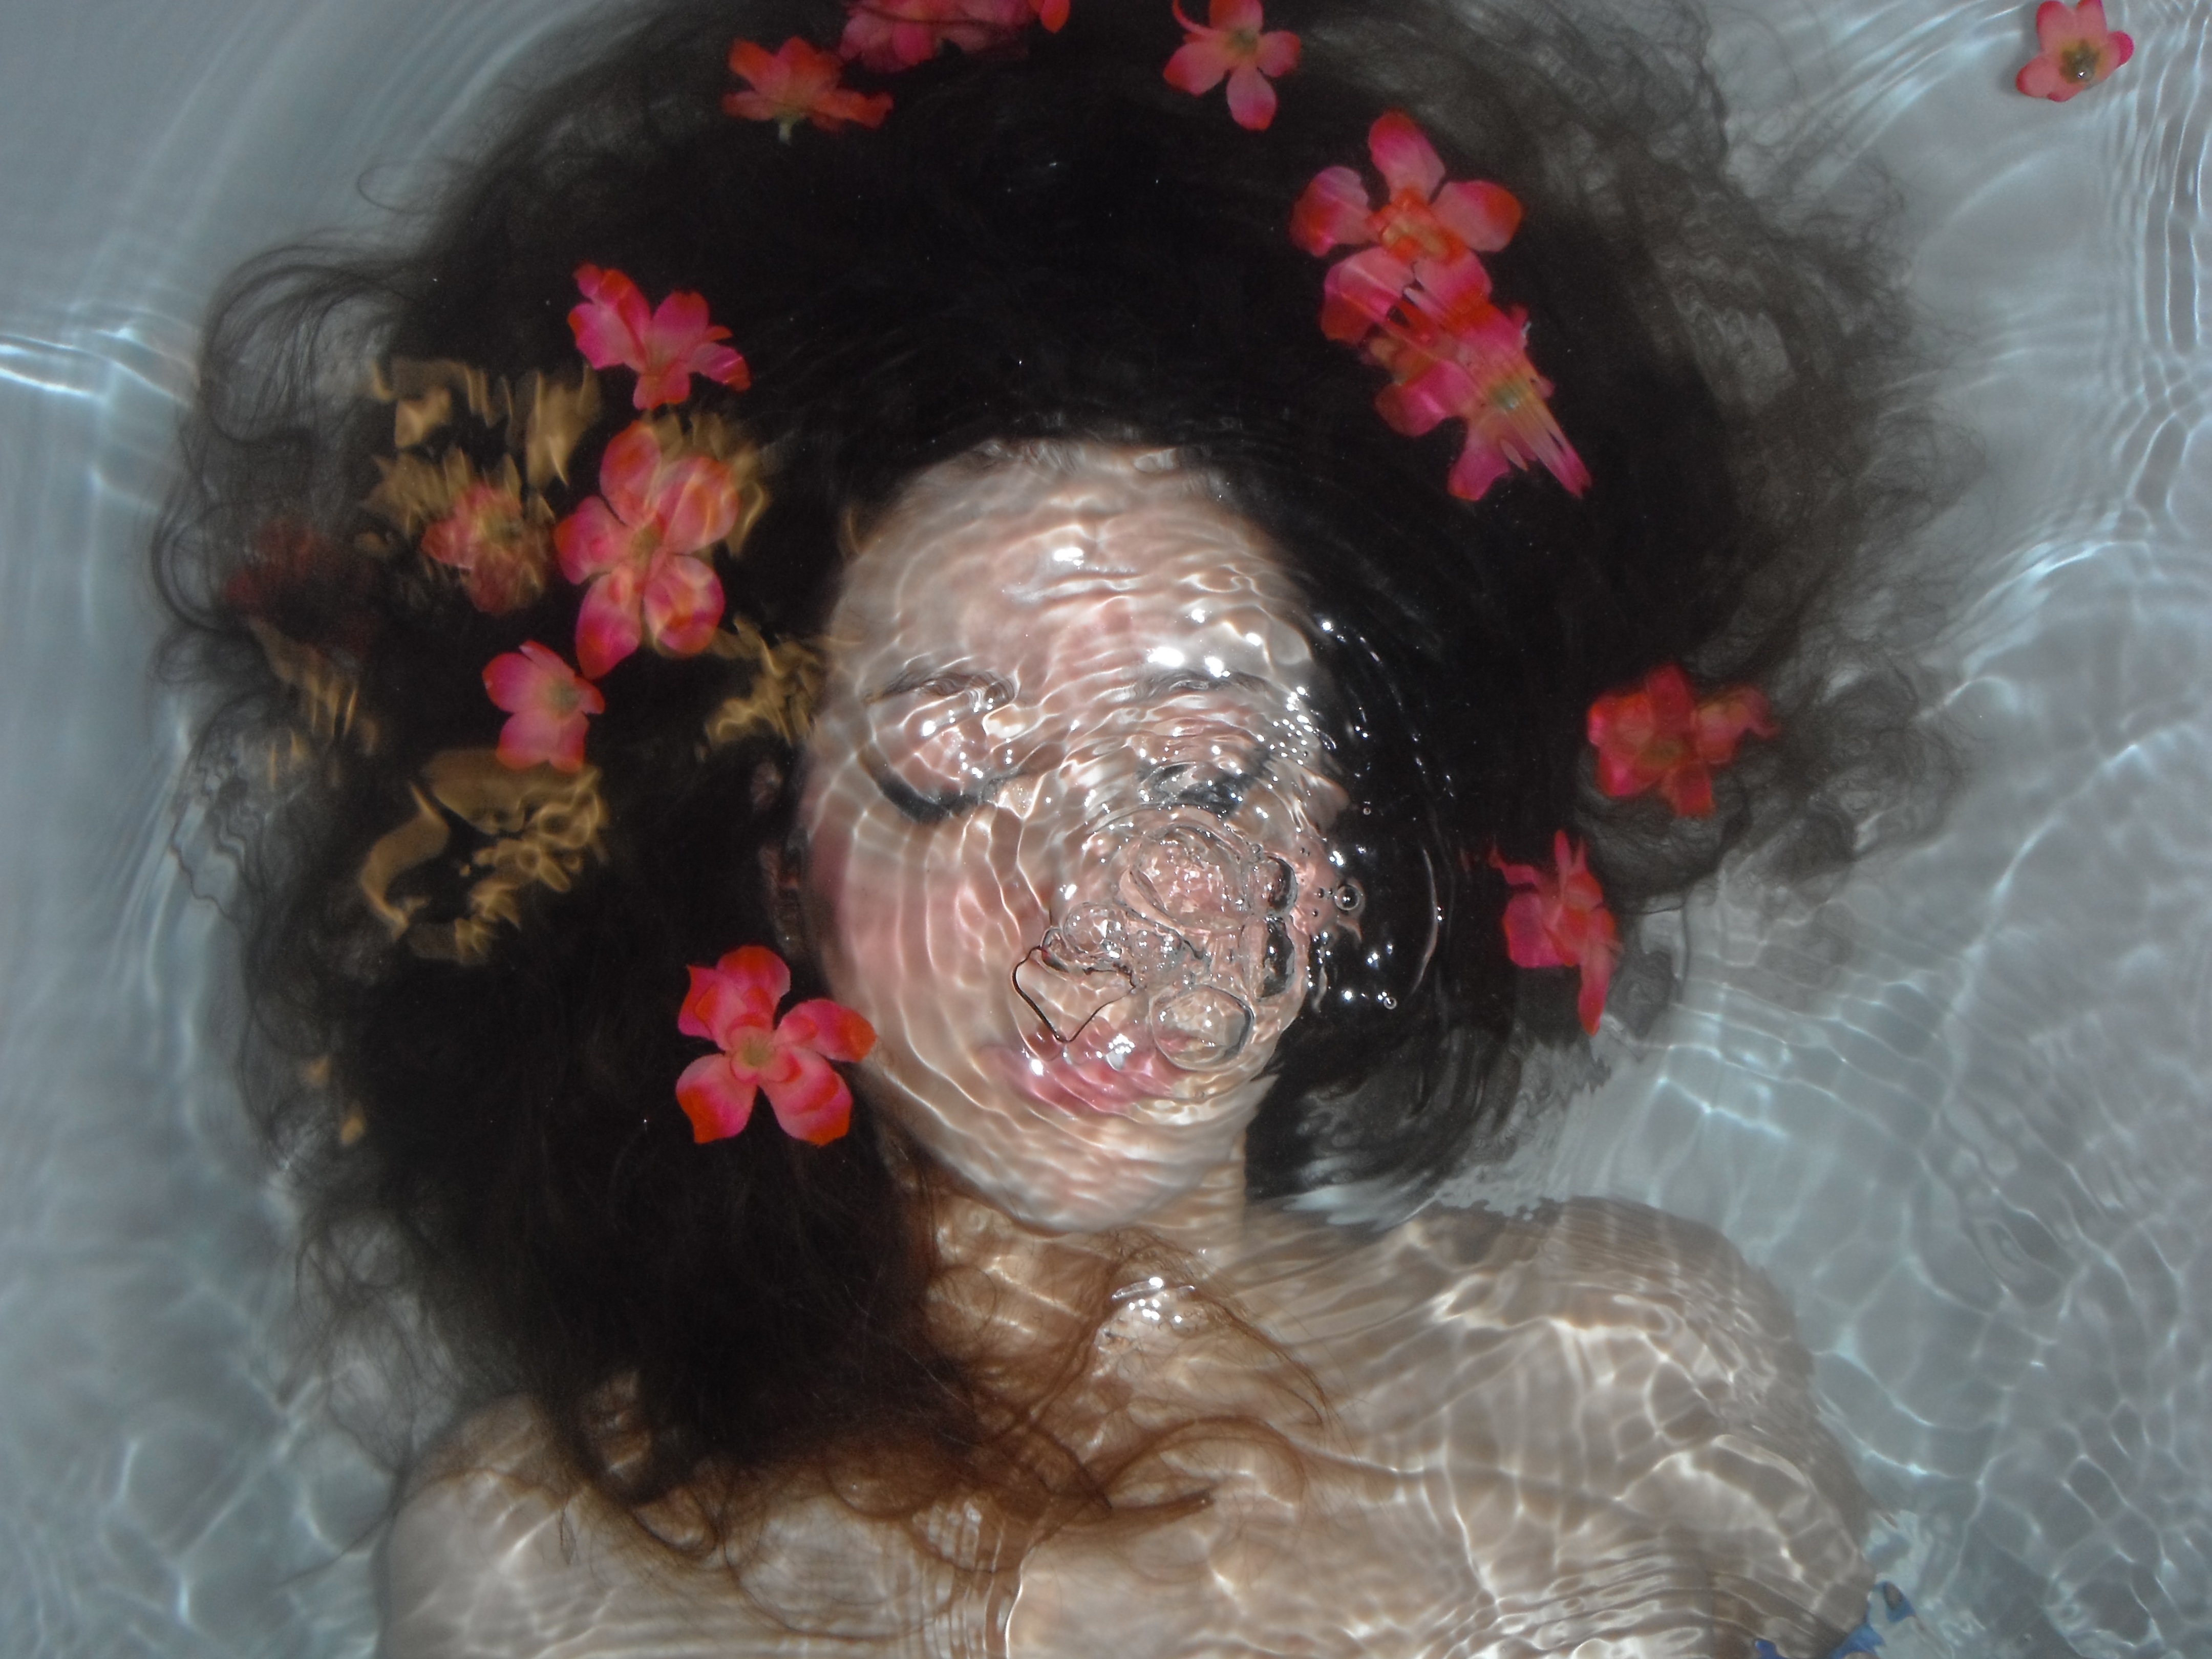
woman, hair, flower, underwater, red